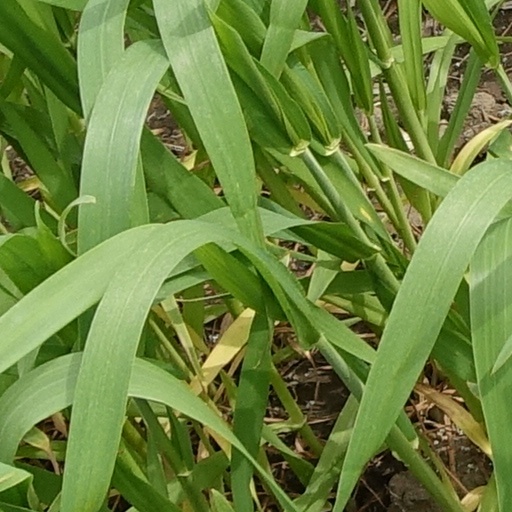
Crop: wheat